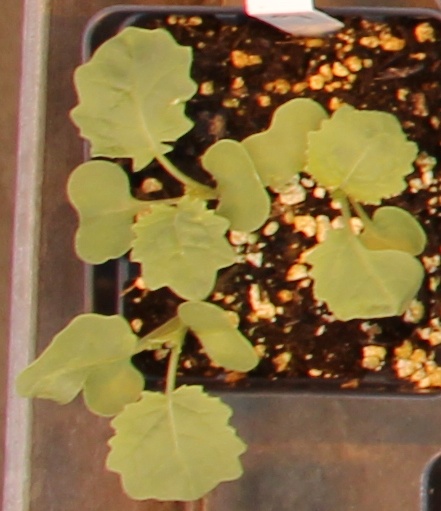
Label: Canola